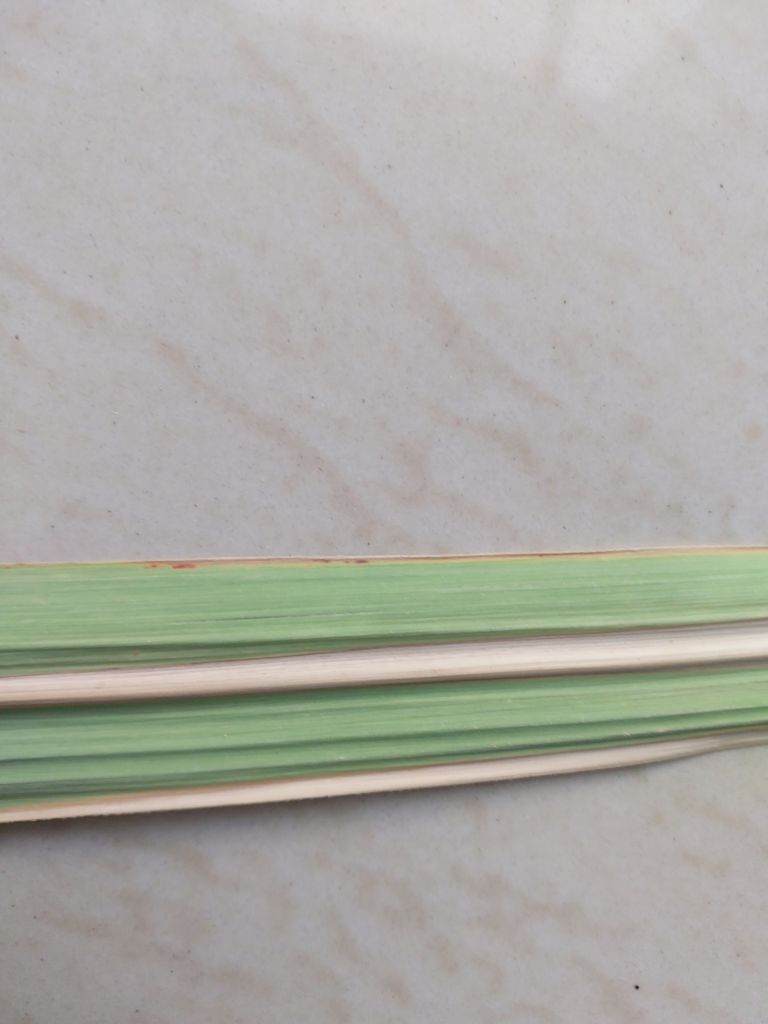
Label: BrownRust